Vayeshev

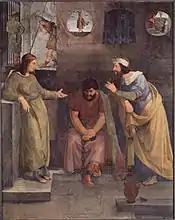
Joseph Interprets Dreams in Prison (painting circa 1816–1817 by Friedrich Wilhelm Schadow)

In the seventh reading, chapter 40, when the Pharaoh's butler and baker offended him, the Pharaoh put them into the prison as well. One night, the butler and the baker each dreamed a dream. Finding them sad, Joseph asked the cause, and they told him that it was because no one could interpret their dreams. Acknowledging that interpretations belong to God, Joseph asked them to tell him their dreams. The butler told Joseph that he dreamt that he saw a vine with three branches blossom and bring forth grapes, which he took and pressed into Pharaoh's cup, which he gave to Pharaoh. Joseph interpreted that within three days, Pharaoh would lift up the butler's head and restore him to his office, where he would give Pharaoh his cup just as he used to do. And Joseph asked the butler to remember him and mention him to Pharaoh, so that he might be brought out of the prison, for he had been stolen away from his land and had done nothing to warrant his imprisonment. When the baker saw that the interpretation of the butler's dream was good, he told Joseph his dream: He saw three baskets of white bread on his head, and the birds ate them out of the basket. Joseph interpreted that within three days Pharaoh would lift up the baker's head and hang him on a tree, and the birds would eat his flesh. In the "maftir" reading that concludes the parashah, on the third day, which was Pharaoh's birthday, Pharaoh made a feast, restored the chief butler to his butlership, and hanged the baker, just as Joseph had predicted. But the butler forgot about Joseph. The seventh reading, the third open portion, chapter 40, and the parashah end here.